Hugh Foot, Baron Caradon

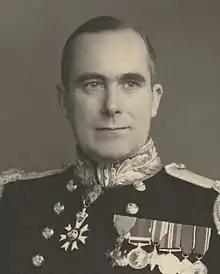

Hugh Mackintosh Foot, Baron Caradon (8 October 1907 – 5 September 1990) was an English colonial administrator and diplomat who was Permanent Representative of the United Kingdom to the United Nations and the last governor of British Cyprus.